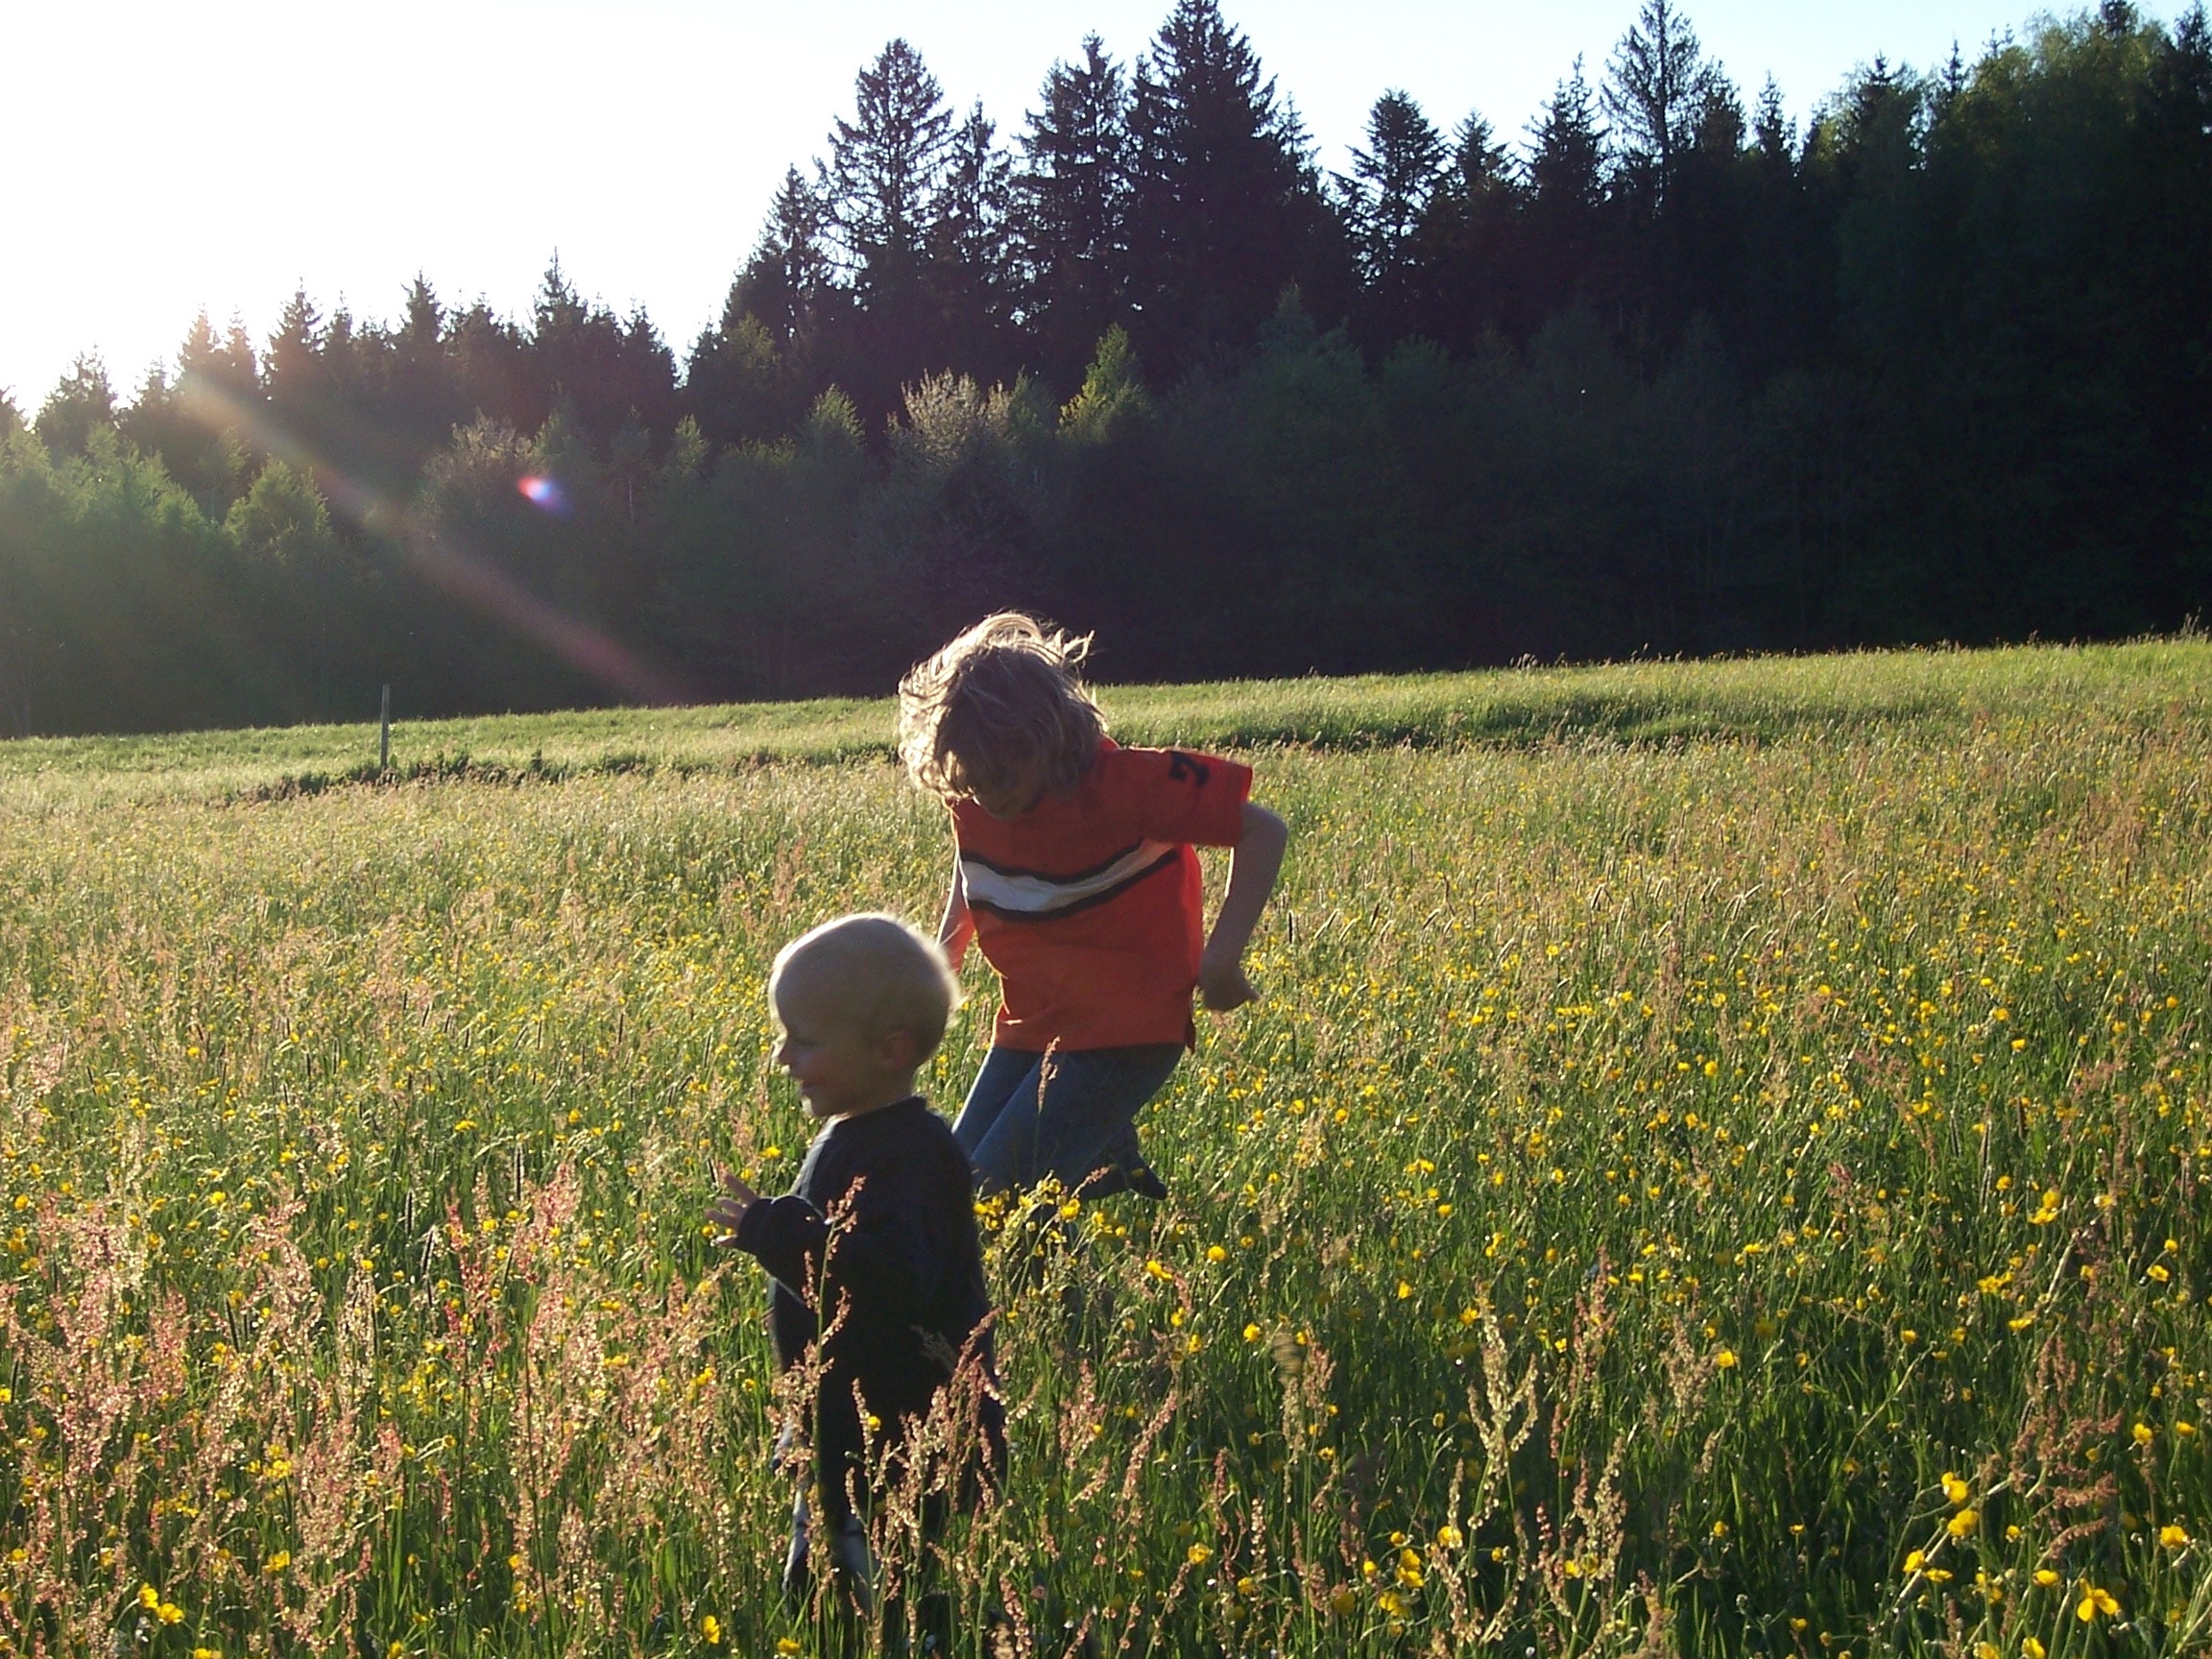
nature, forest, grass, field, farm, lawn, meadow, prairie, play, flower, boy, summer, crop, pasture, agriculture, flowers, children, grassland, habitat, rural area, paddy field, children's, natural environment, grass family